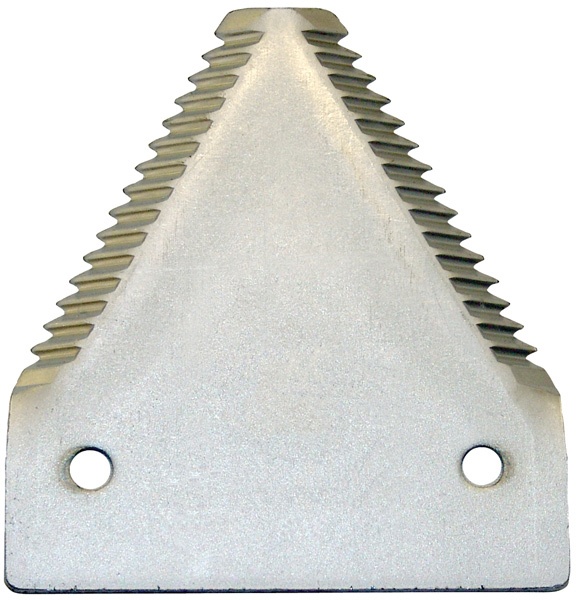
3" BLACK COMBINE AND HAY SECTION FOR CASE IH / NEW HOLLAND & AGCO- REPLACES- 10 TOOTH COARSE - 86616691 / 112074A1 / 700705299
For Case IH 1010, 1020, 2010, 2020 Heads. Fits Several CNH Mower Conditioners / Sickle Mowers Fits IH 1300 Series SickleIf need 3 Hole version - order # 491-203482If want Big Tooth ( 7/Inch ) version ( 86616588 ) - order # 491-231461 Interchange 231-211, Net Weight (lbs) 0.20 APPLICATION All Mowers & Conditioners Make Type Model Case IH Combine 1020 Case IH Combine 820 Ford-New Holland Mower Conditioner 1465 Ford-New Holland Mower Conditioner 1469 Ford-New Holland Mower Conditioner 1495 Ford-New Holland Mower Conditioner 472 Ford-New Holland Mower Conditioner 477 Ford-New Holland Mower Conditioner 479 Ford-New Holland Mower Conditioner 489 Ford-New Holland Mower Conditioner 492 Ford-New Holland Windrower 1114 Ford-New Holland Windrower 116 Ford-New Holland Windrower 1475 Ford-New Holland Windrower 2300 Ford-New Holland Windrower 2450
Brand: SMA
Category: Business & Industrial > Heavy Machinery > Harvesters > Cotton Harvesters